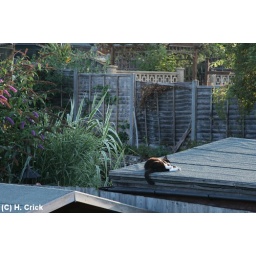
my neighbours cat pepsi sleeps of her neighbours shed roof in the sunset...